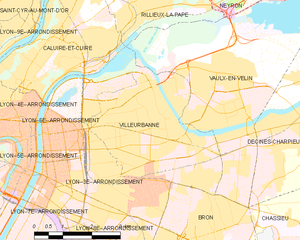
Villeurbanne
Kort over kommunen
Kort over kommunen
Villeurbanne er en fransk industriby, beliggende ved den østlige bygrænse for Lyon. Den hører til Rhône departement og til regionen Auvergne-Rhône-Alpes. Indbyggerne hedder på fransk: villeurbannais.